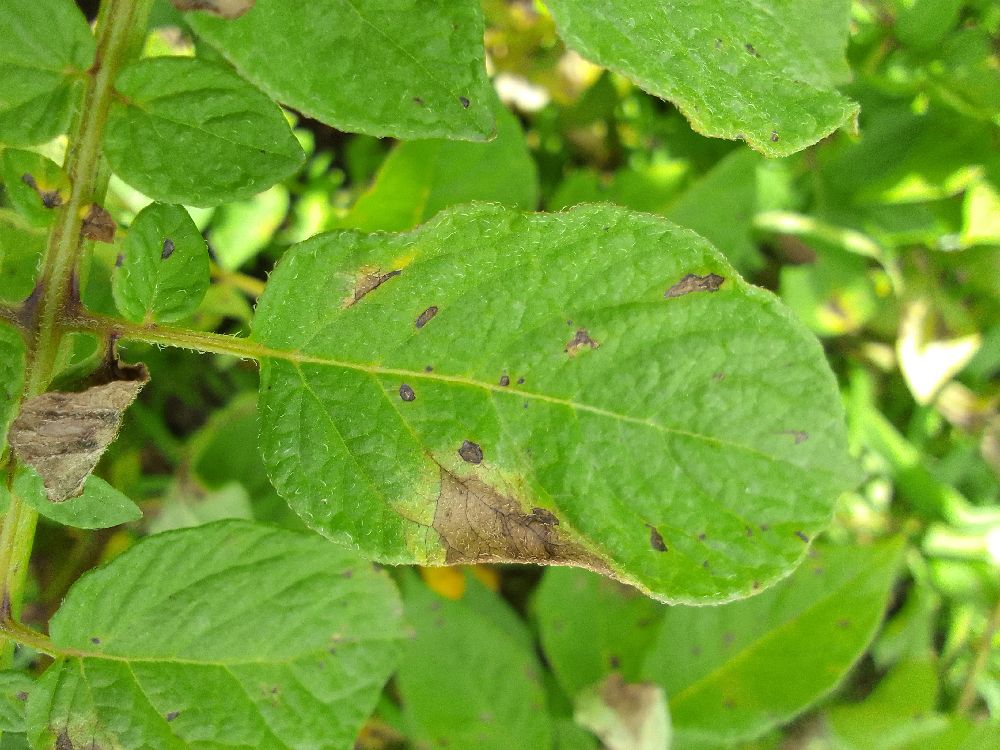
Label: Late blight